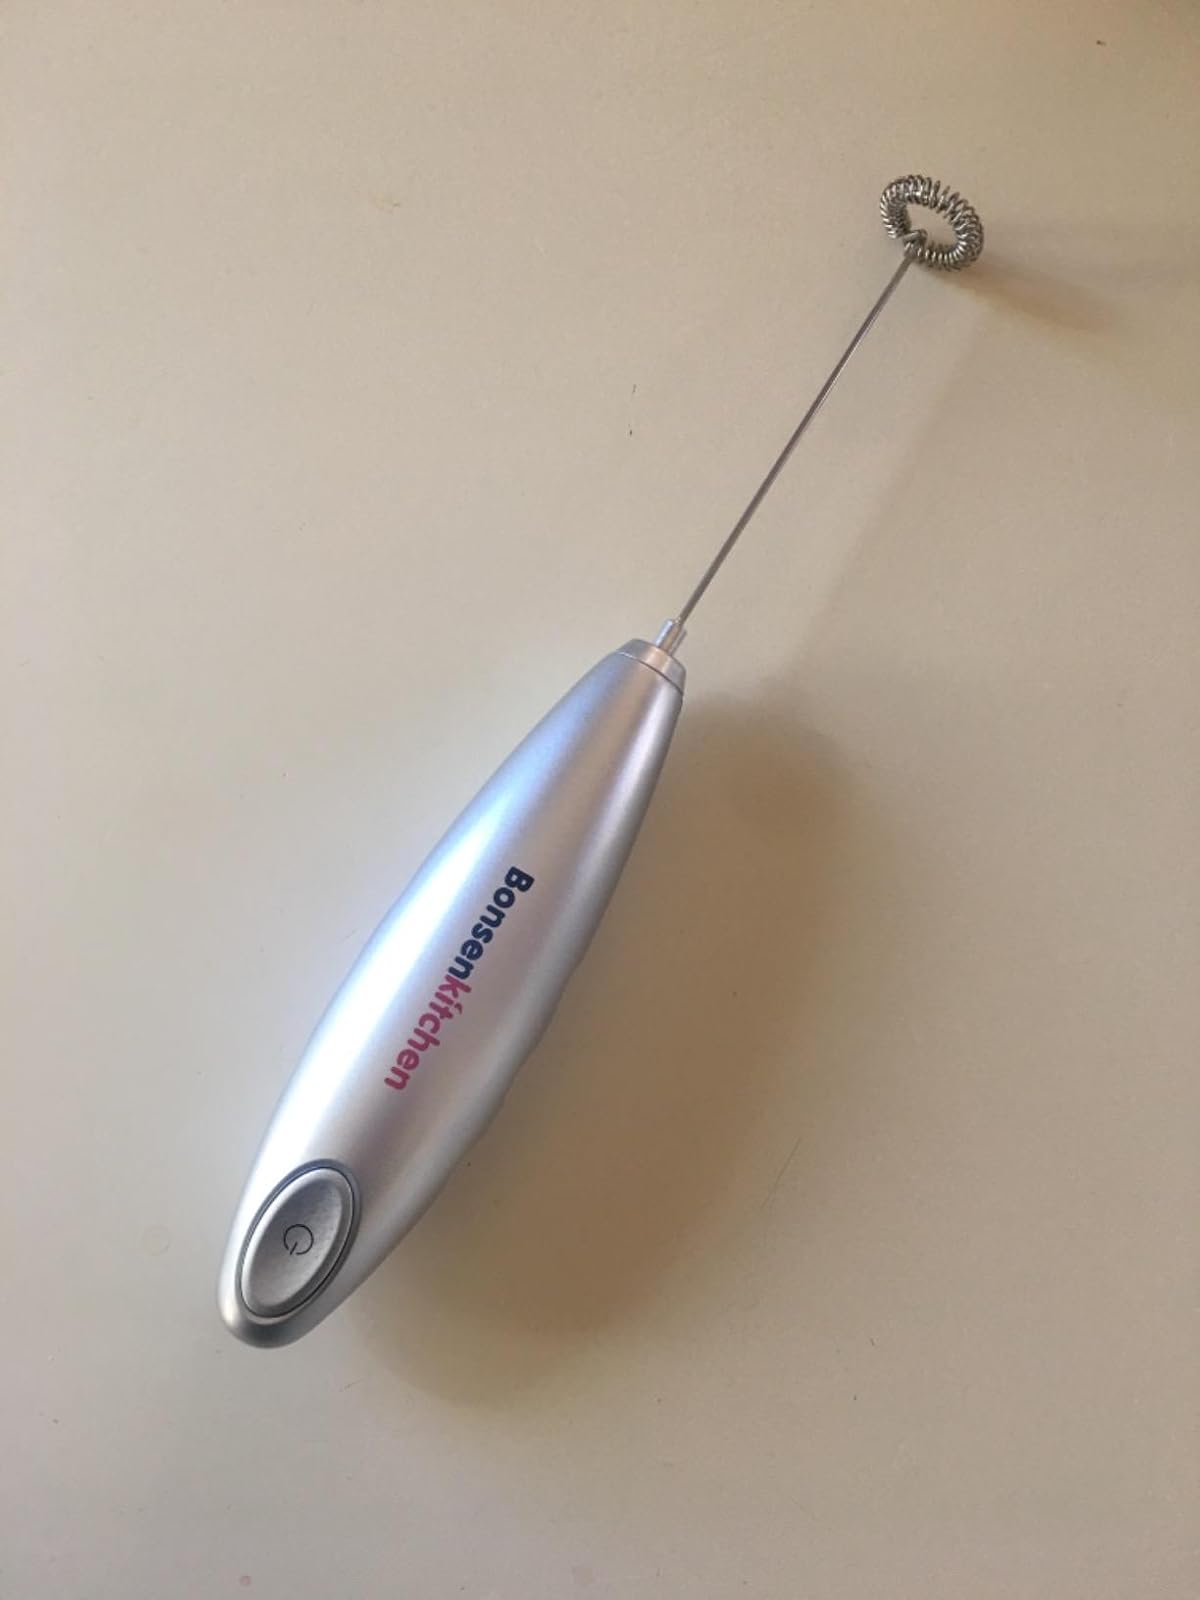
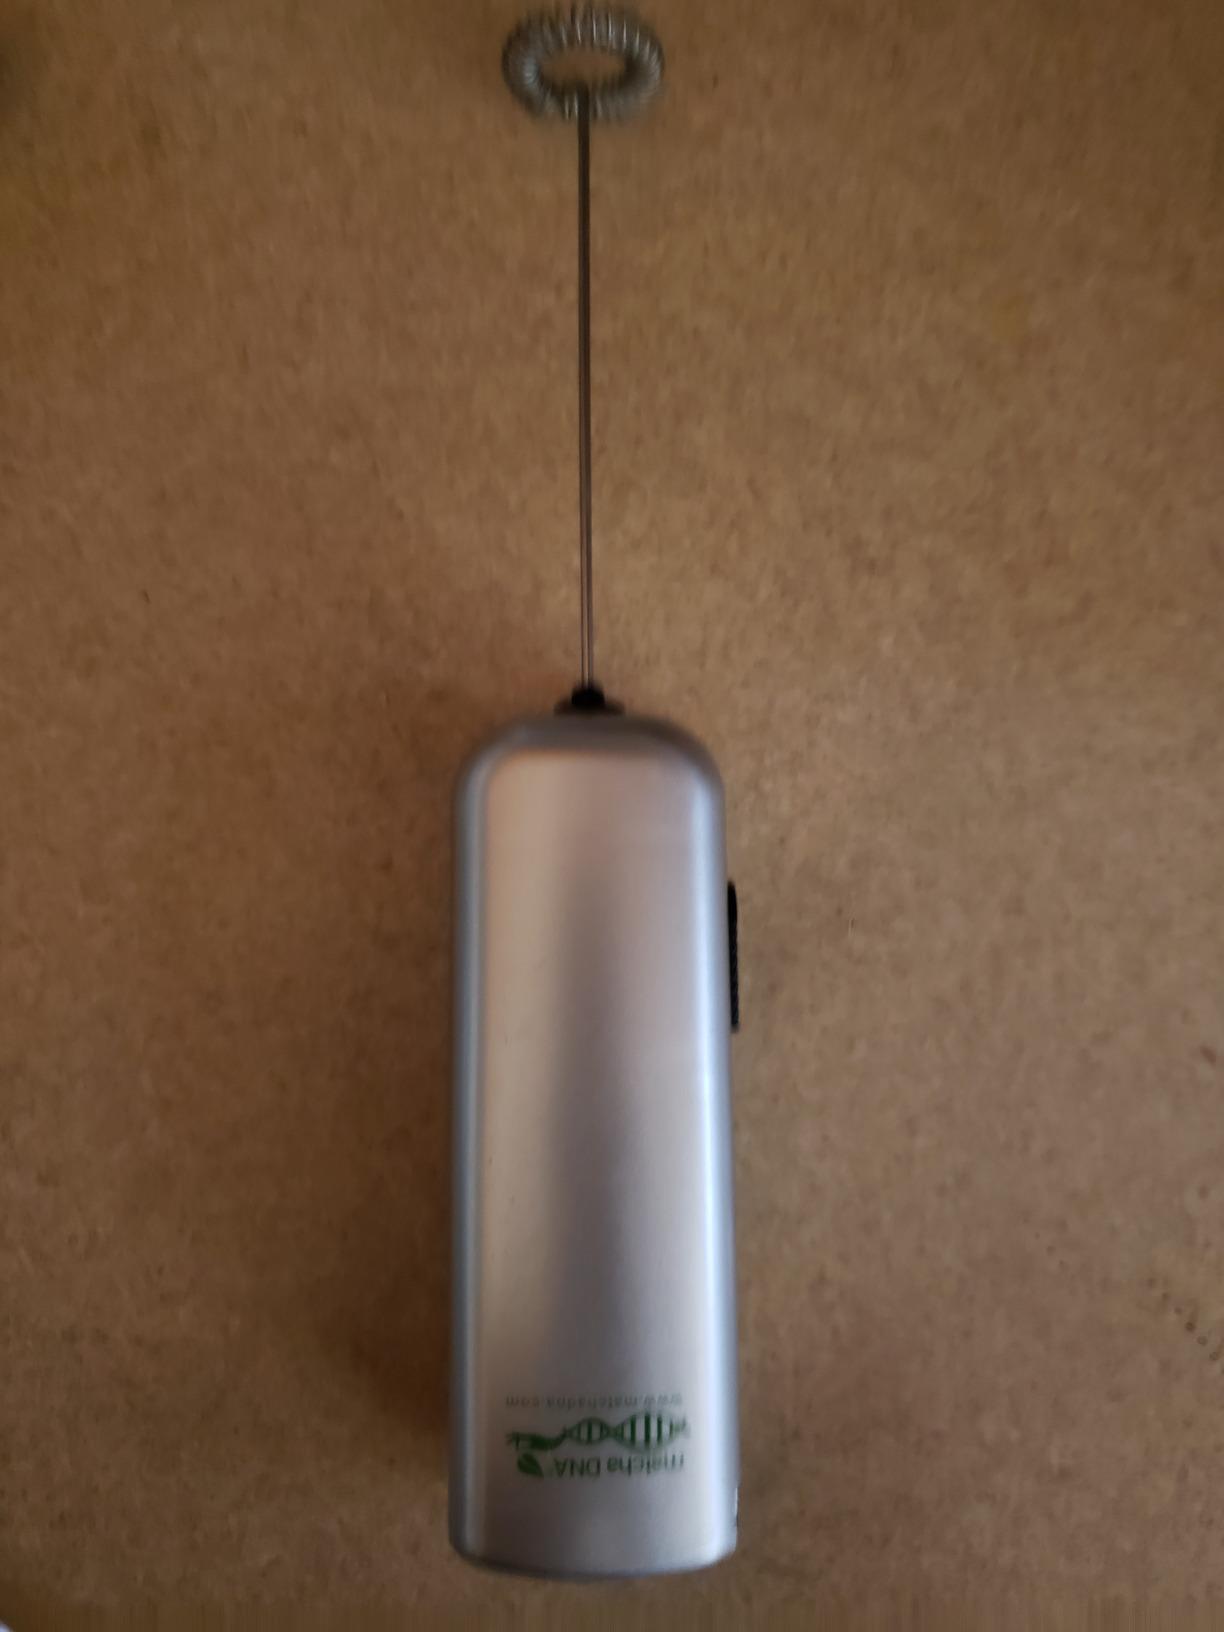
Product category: items_mixer
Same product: no